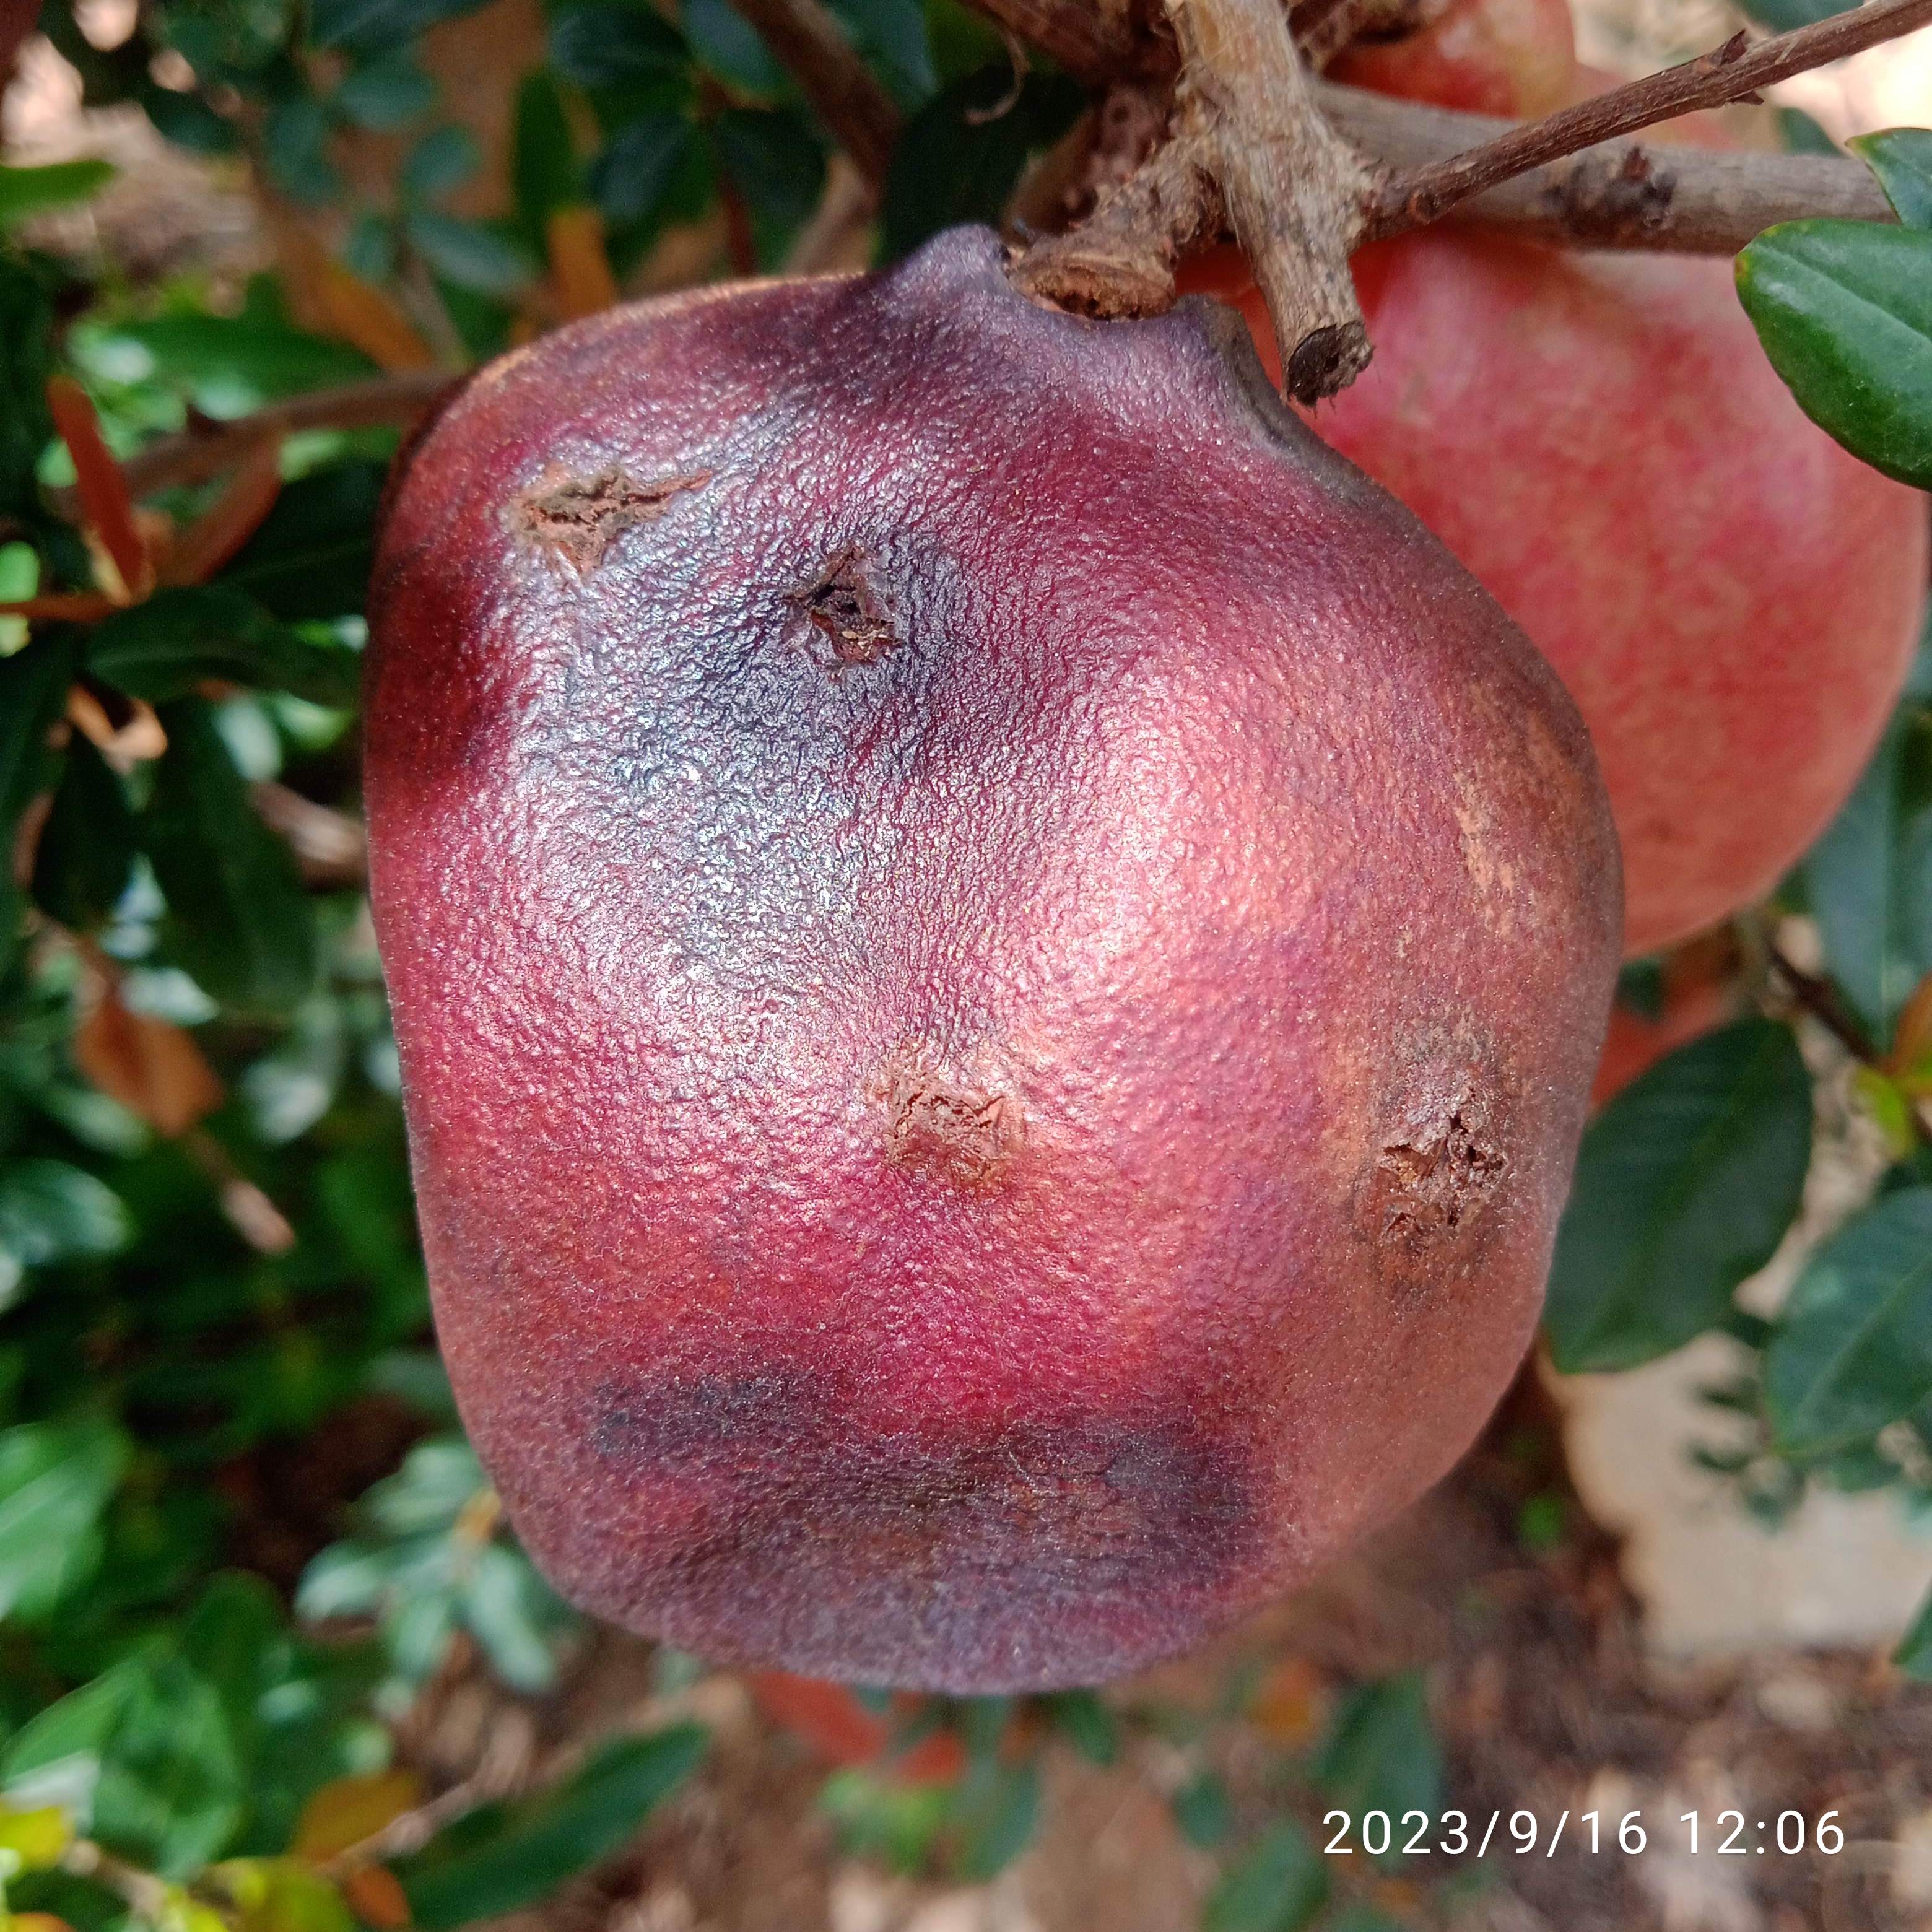
Label: Alternaria